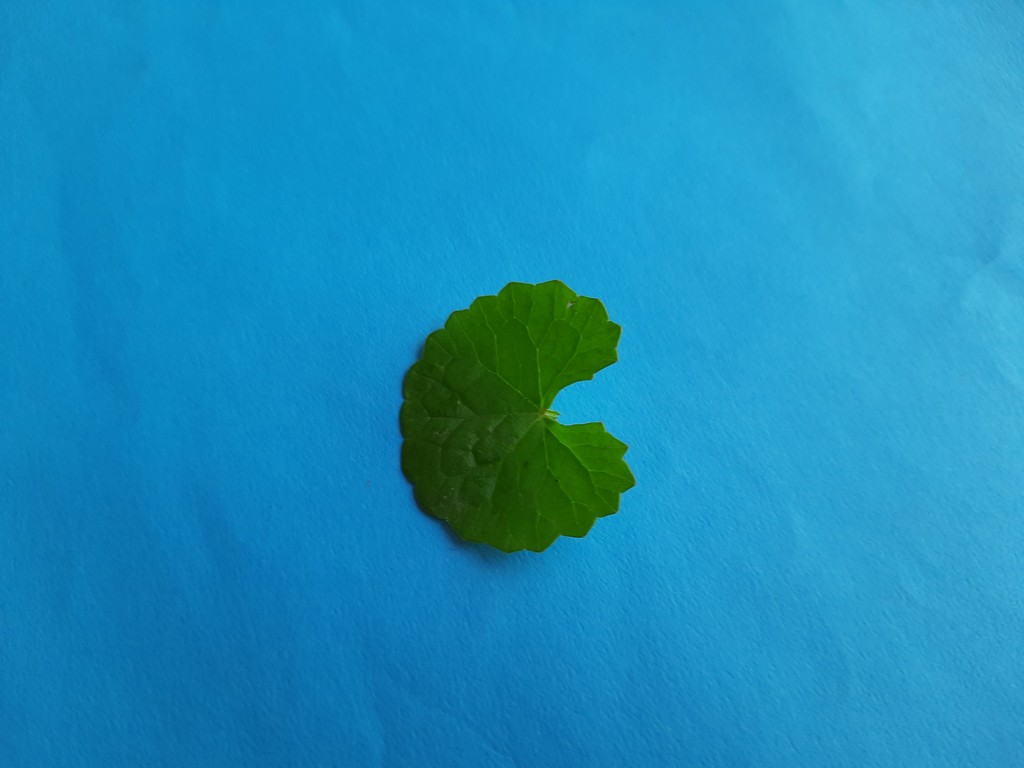
Label: Healthy